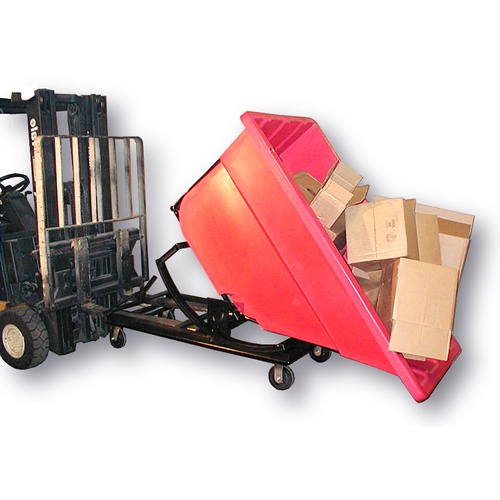
Self-Dumping Forklift Hopper 1.1 Cu Yd with Caster Base
Item #: BH0211CB Brand: Bayhead Model #: SD-1.1-C-BLACK Product Specifications Type Hopper Color Black Load Capacity 1000 lbs Caster Diameter 6″ Material Polyethylene Volume Capacity 1.1 Cubic Yard Overall Length 73″ Weight 260 lbs Overall Height 54″ Model No SD-1.1-C-BLACK Overall Width 33″
Brand: ET02 New 2023
Category: Business & Industrial > Heavy Machinery > Dump Trucks